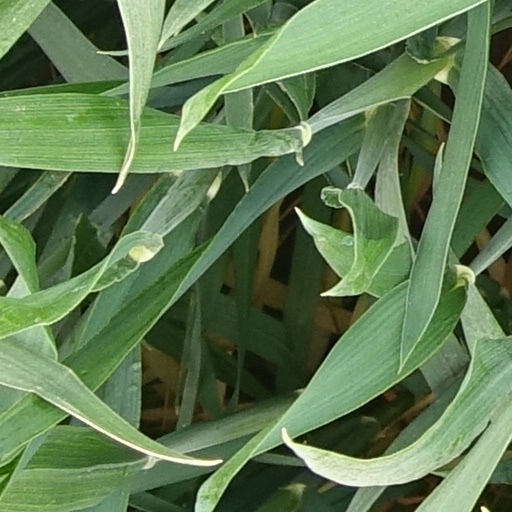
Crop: wheat